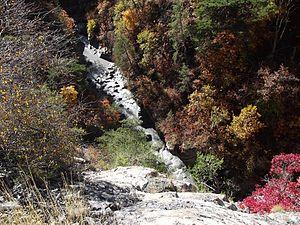
La Blanche entrant dans les gorges de la Blanche
La Blanche est une rivière torrentielle du sud-est des Alpes-de-Haute-Provence et des Hautes-Alpes, dans la région Provence-Alpes-Côte d'Azur. C'est un sous-affluent du Rhône par la Durance.